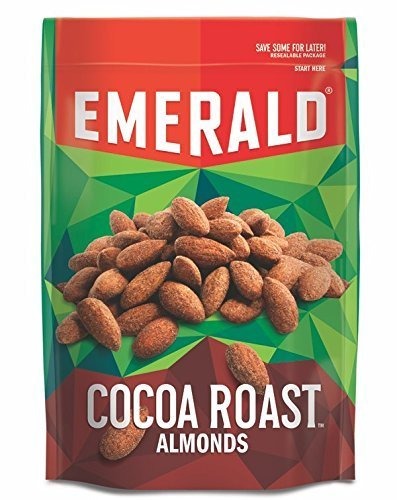
Item Name: Emerald Nuts, Cocoa Roast Almonds Variation (5 Ounce (Pack of 4))
Bullet Point: Pack of 4
Product Description: Emerald
Value: 4.0
Unit: Count

Price: 11.06